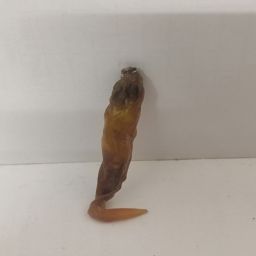
Crop: Chile Pepper
Quality: Damaged